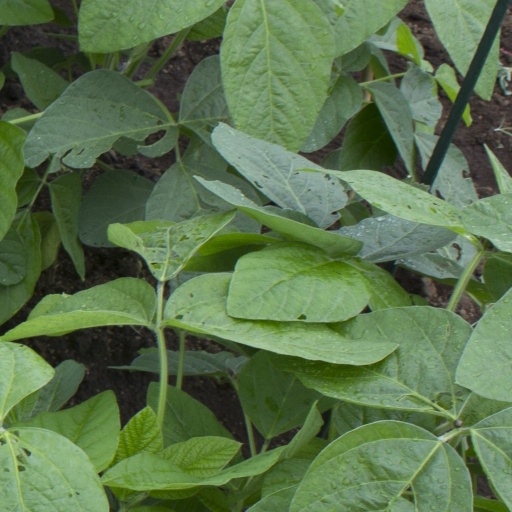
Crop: soybean